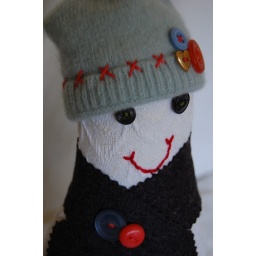
Handmade by me! The body was a blanket, the hat was a cashmere sweater, gray wool slacks turned scarf...